Student Life (newspaper)

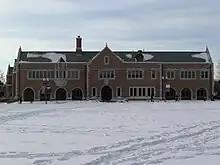
The Danforth University Center, which houses "Student Life" offices

Student Life ("StudLife") is the independent student-run newspaper of Washington University in St. Louis. It was founded in 1878 and incorporated in 1999. It is published by the Washington University Student Media, Inc. and is not subject to the approval of the University administration, thus making it an independent student voice.